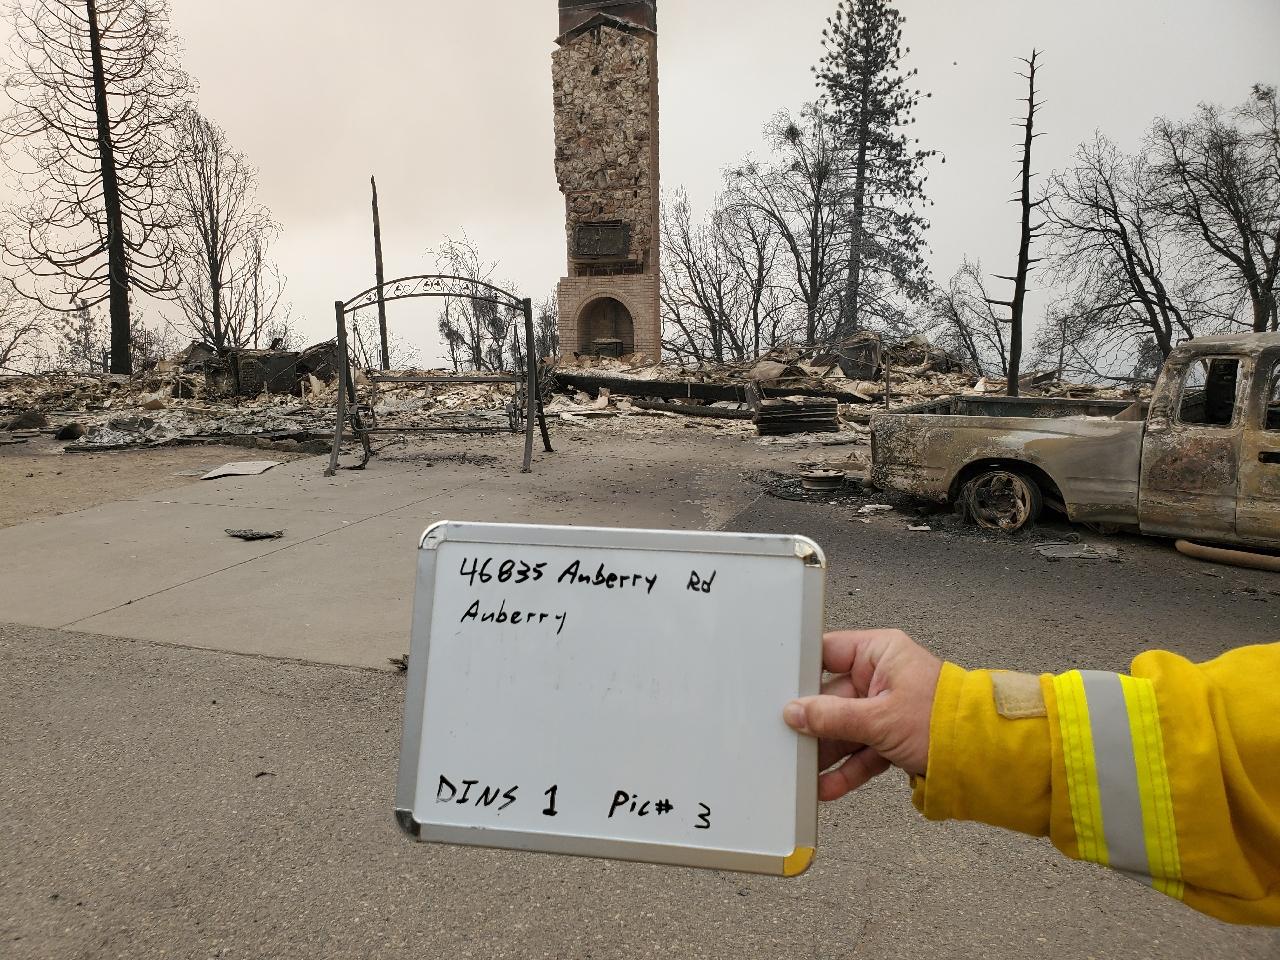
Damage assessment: destroyed